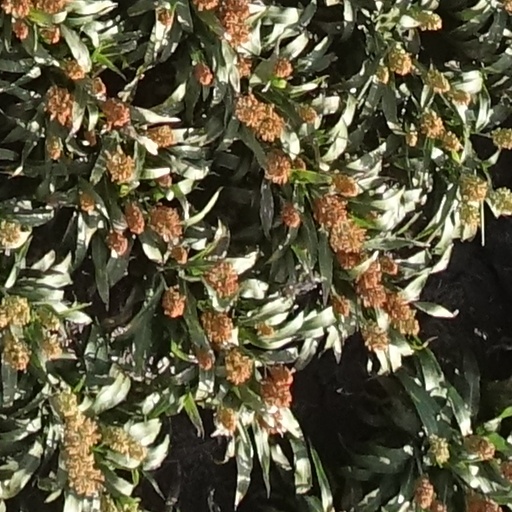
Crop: sorghum